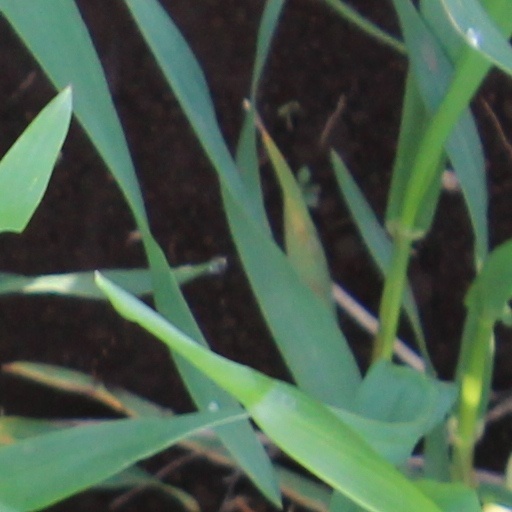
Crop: wheat